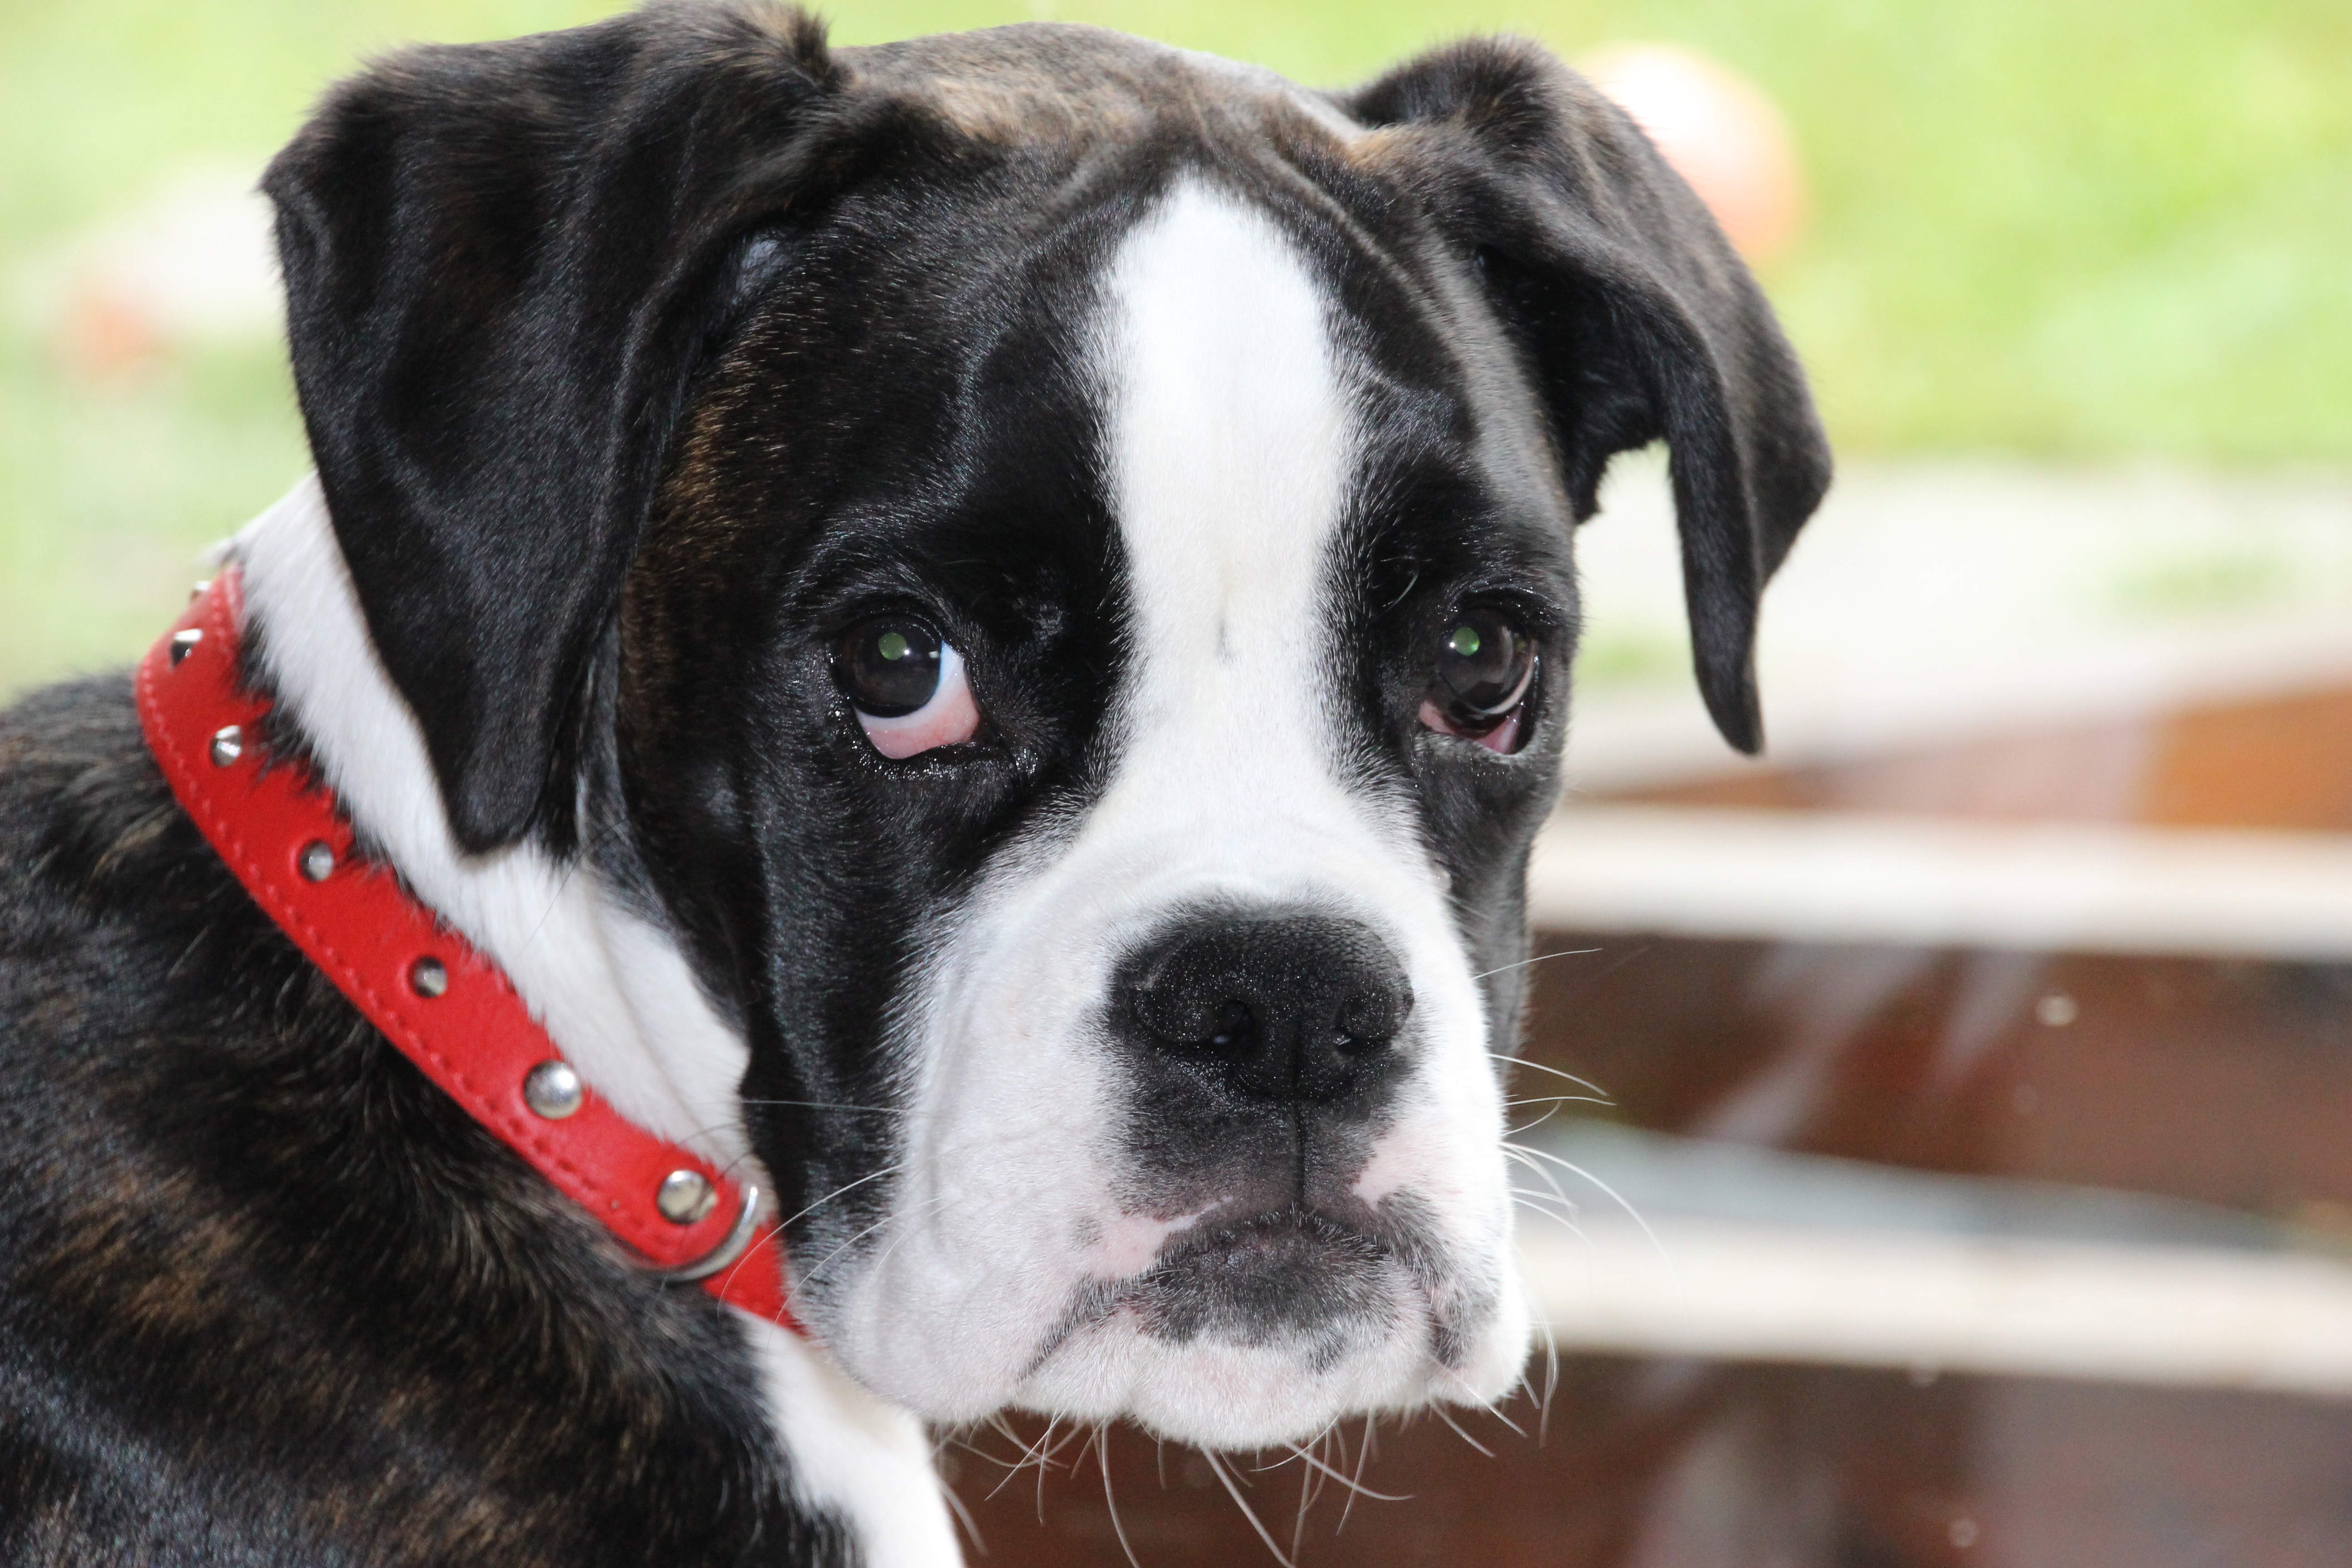
black and white, puppy, dog, cute, pet, young, mammal, boxer, head, vertebrate, dog breed, dog look, boston terrier, old english bulldog, dog like mammal, carnivoran, olde english bulldogge, american bulldog